Geological modelling

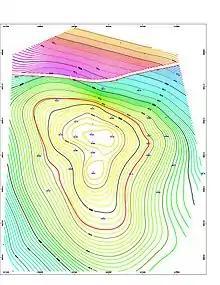
Geological mapping software displaying a screenshot of a structure map generated for an 8500ft deep gas & Oil reservoir in the Earth field, Vermilion Parish, Erath, Louisiana. The left-to-right gap, near the top of the contour map indicates a Fault line. This fault line is between the blue/green contour lines and the purple/red/yellow contour lines. The thin red circular contour line in the middle of the map indicates the top of the oil reservoir. Because gas floats above oil, the thin red contour line marks the gas/oil contact zone.

Geological modelling, geologic modelling or geomodelling is the applied science of creating computerized representations of portions of the Earth's crust based on geophysical and geological observations made on and below the Earth surface. A geomodel is the numerical equivalent of a three-dimensional geological map complemented by a description of physical quantities in the domain of interest.